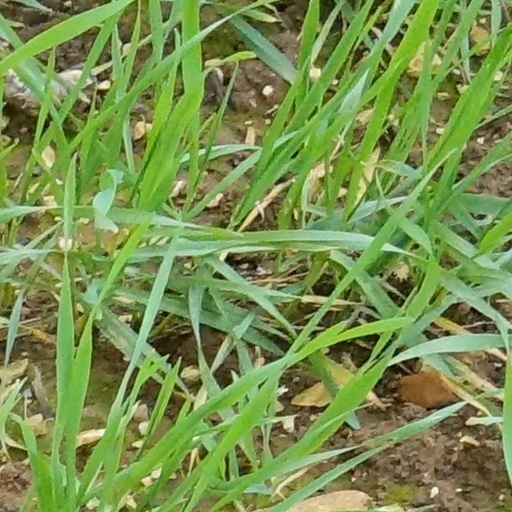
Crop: wheat